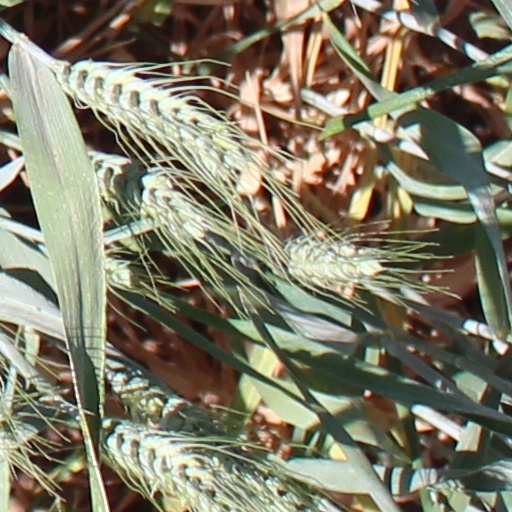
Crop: wheat